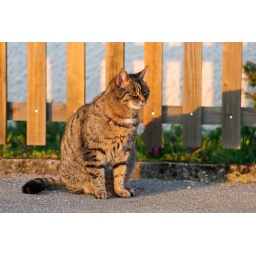
Brown cat sitting in the sun